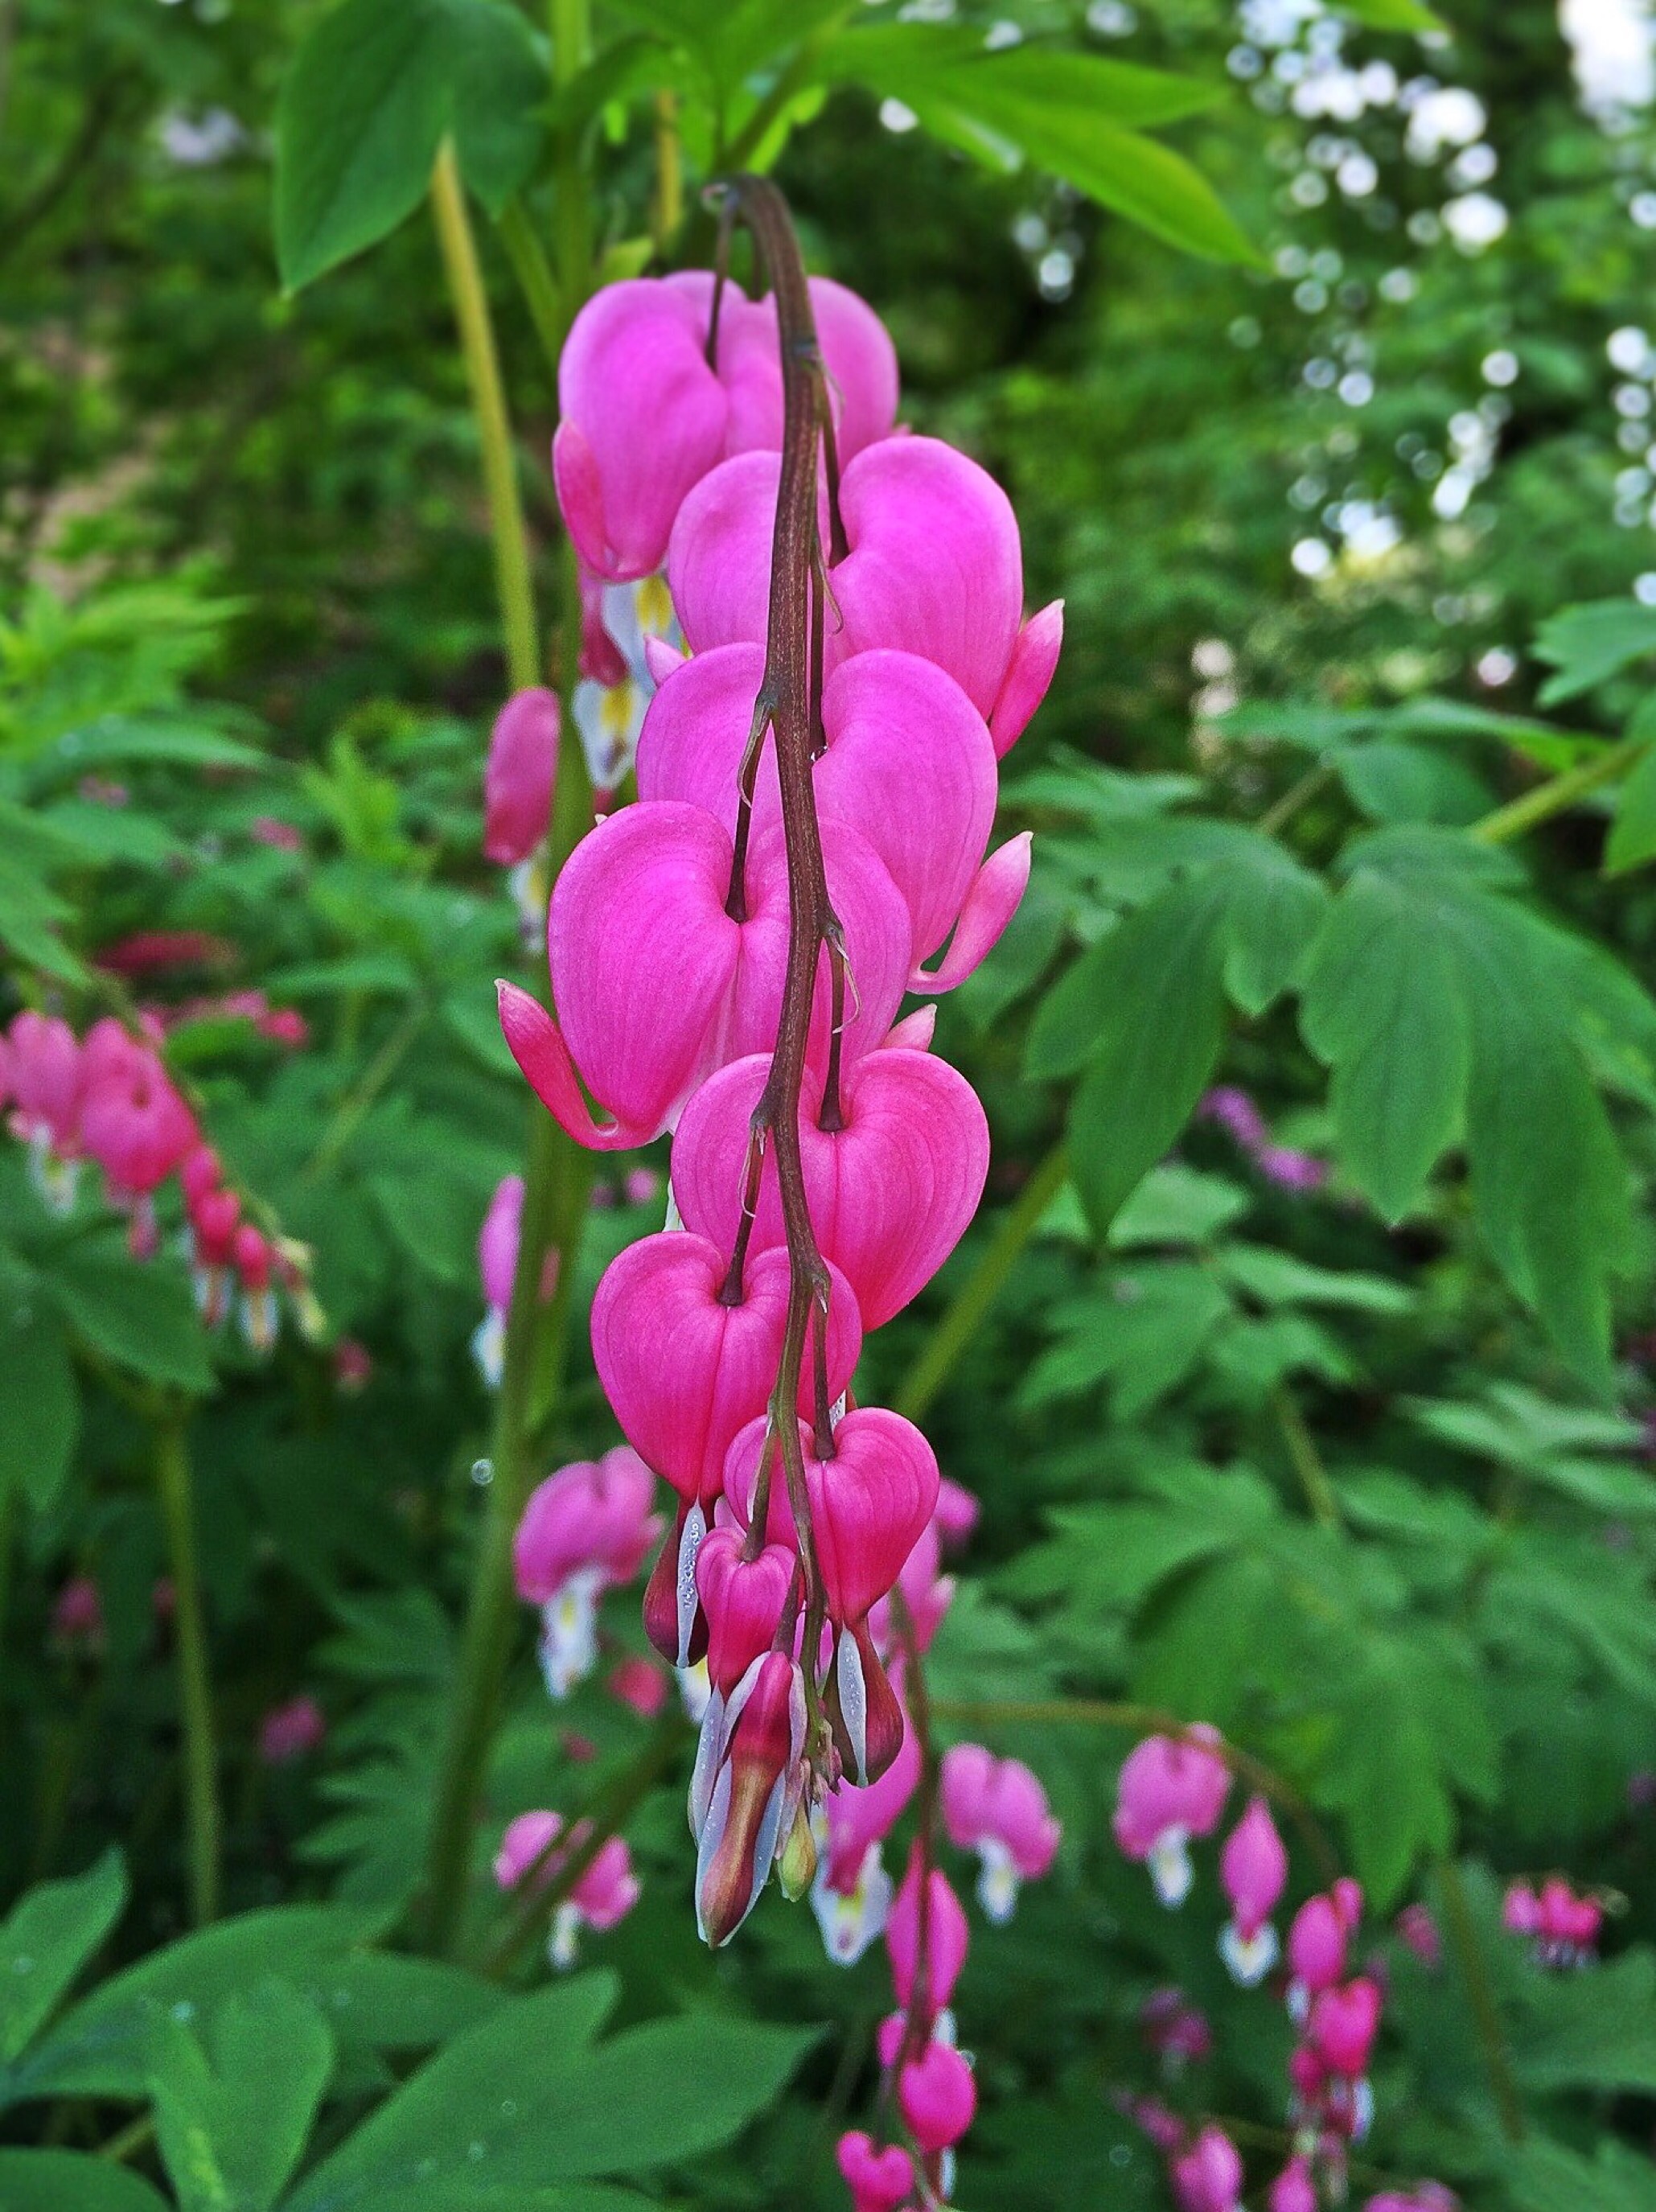
blossom, plant, flower, petal, spring, botany, garden, pink, flora, wildflower, flowers, shrub, digitalis, lupin, flowering plant, bleeding hearts, land plant, everlasting sweet pea